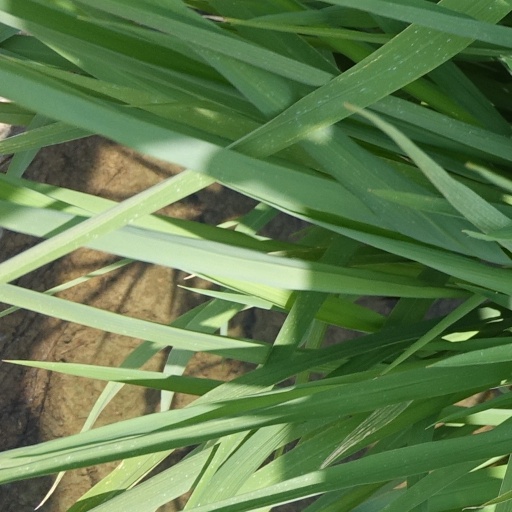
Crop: rice